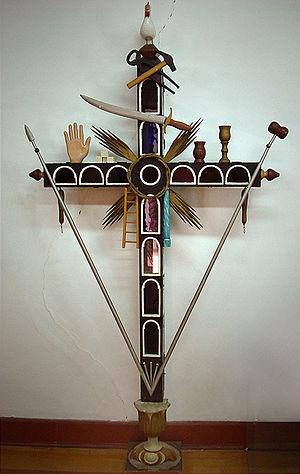
Dans le symbolisme chrétien, on appelle croix de la Passion une croix installée en extérieur ou dans une église, ou bien peinte ou sculptée, caractérisée par la représentation des « instruments de la Passion » du Christ, dans le but de rappeler au fidèle la succession de ses événements.